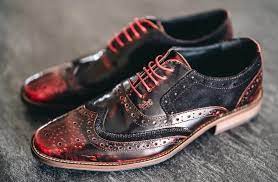
Label: Brogue